Sky position (RA, Dec in degrees): 144.461, 29.859
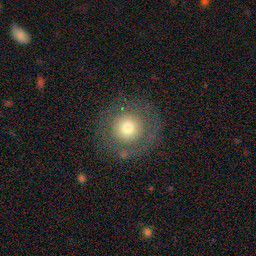
Galaxy morphology: Round Smooth Galaxies